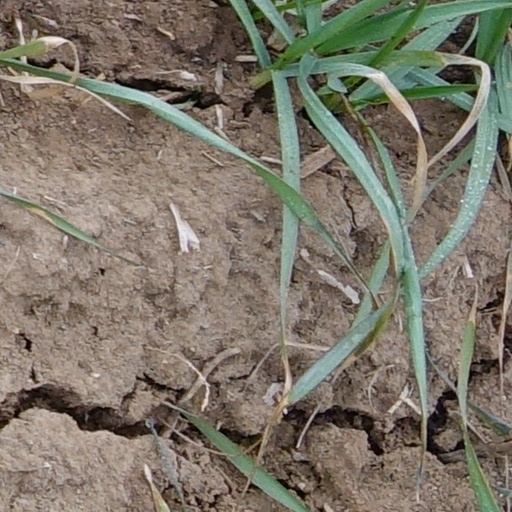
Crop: wheat